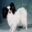
Label: dog